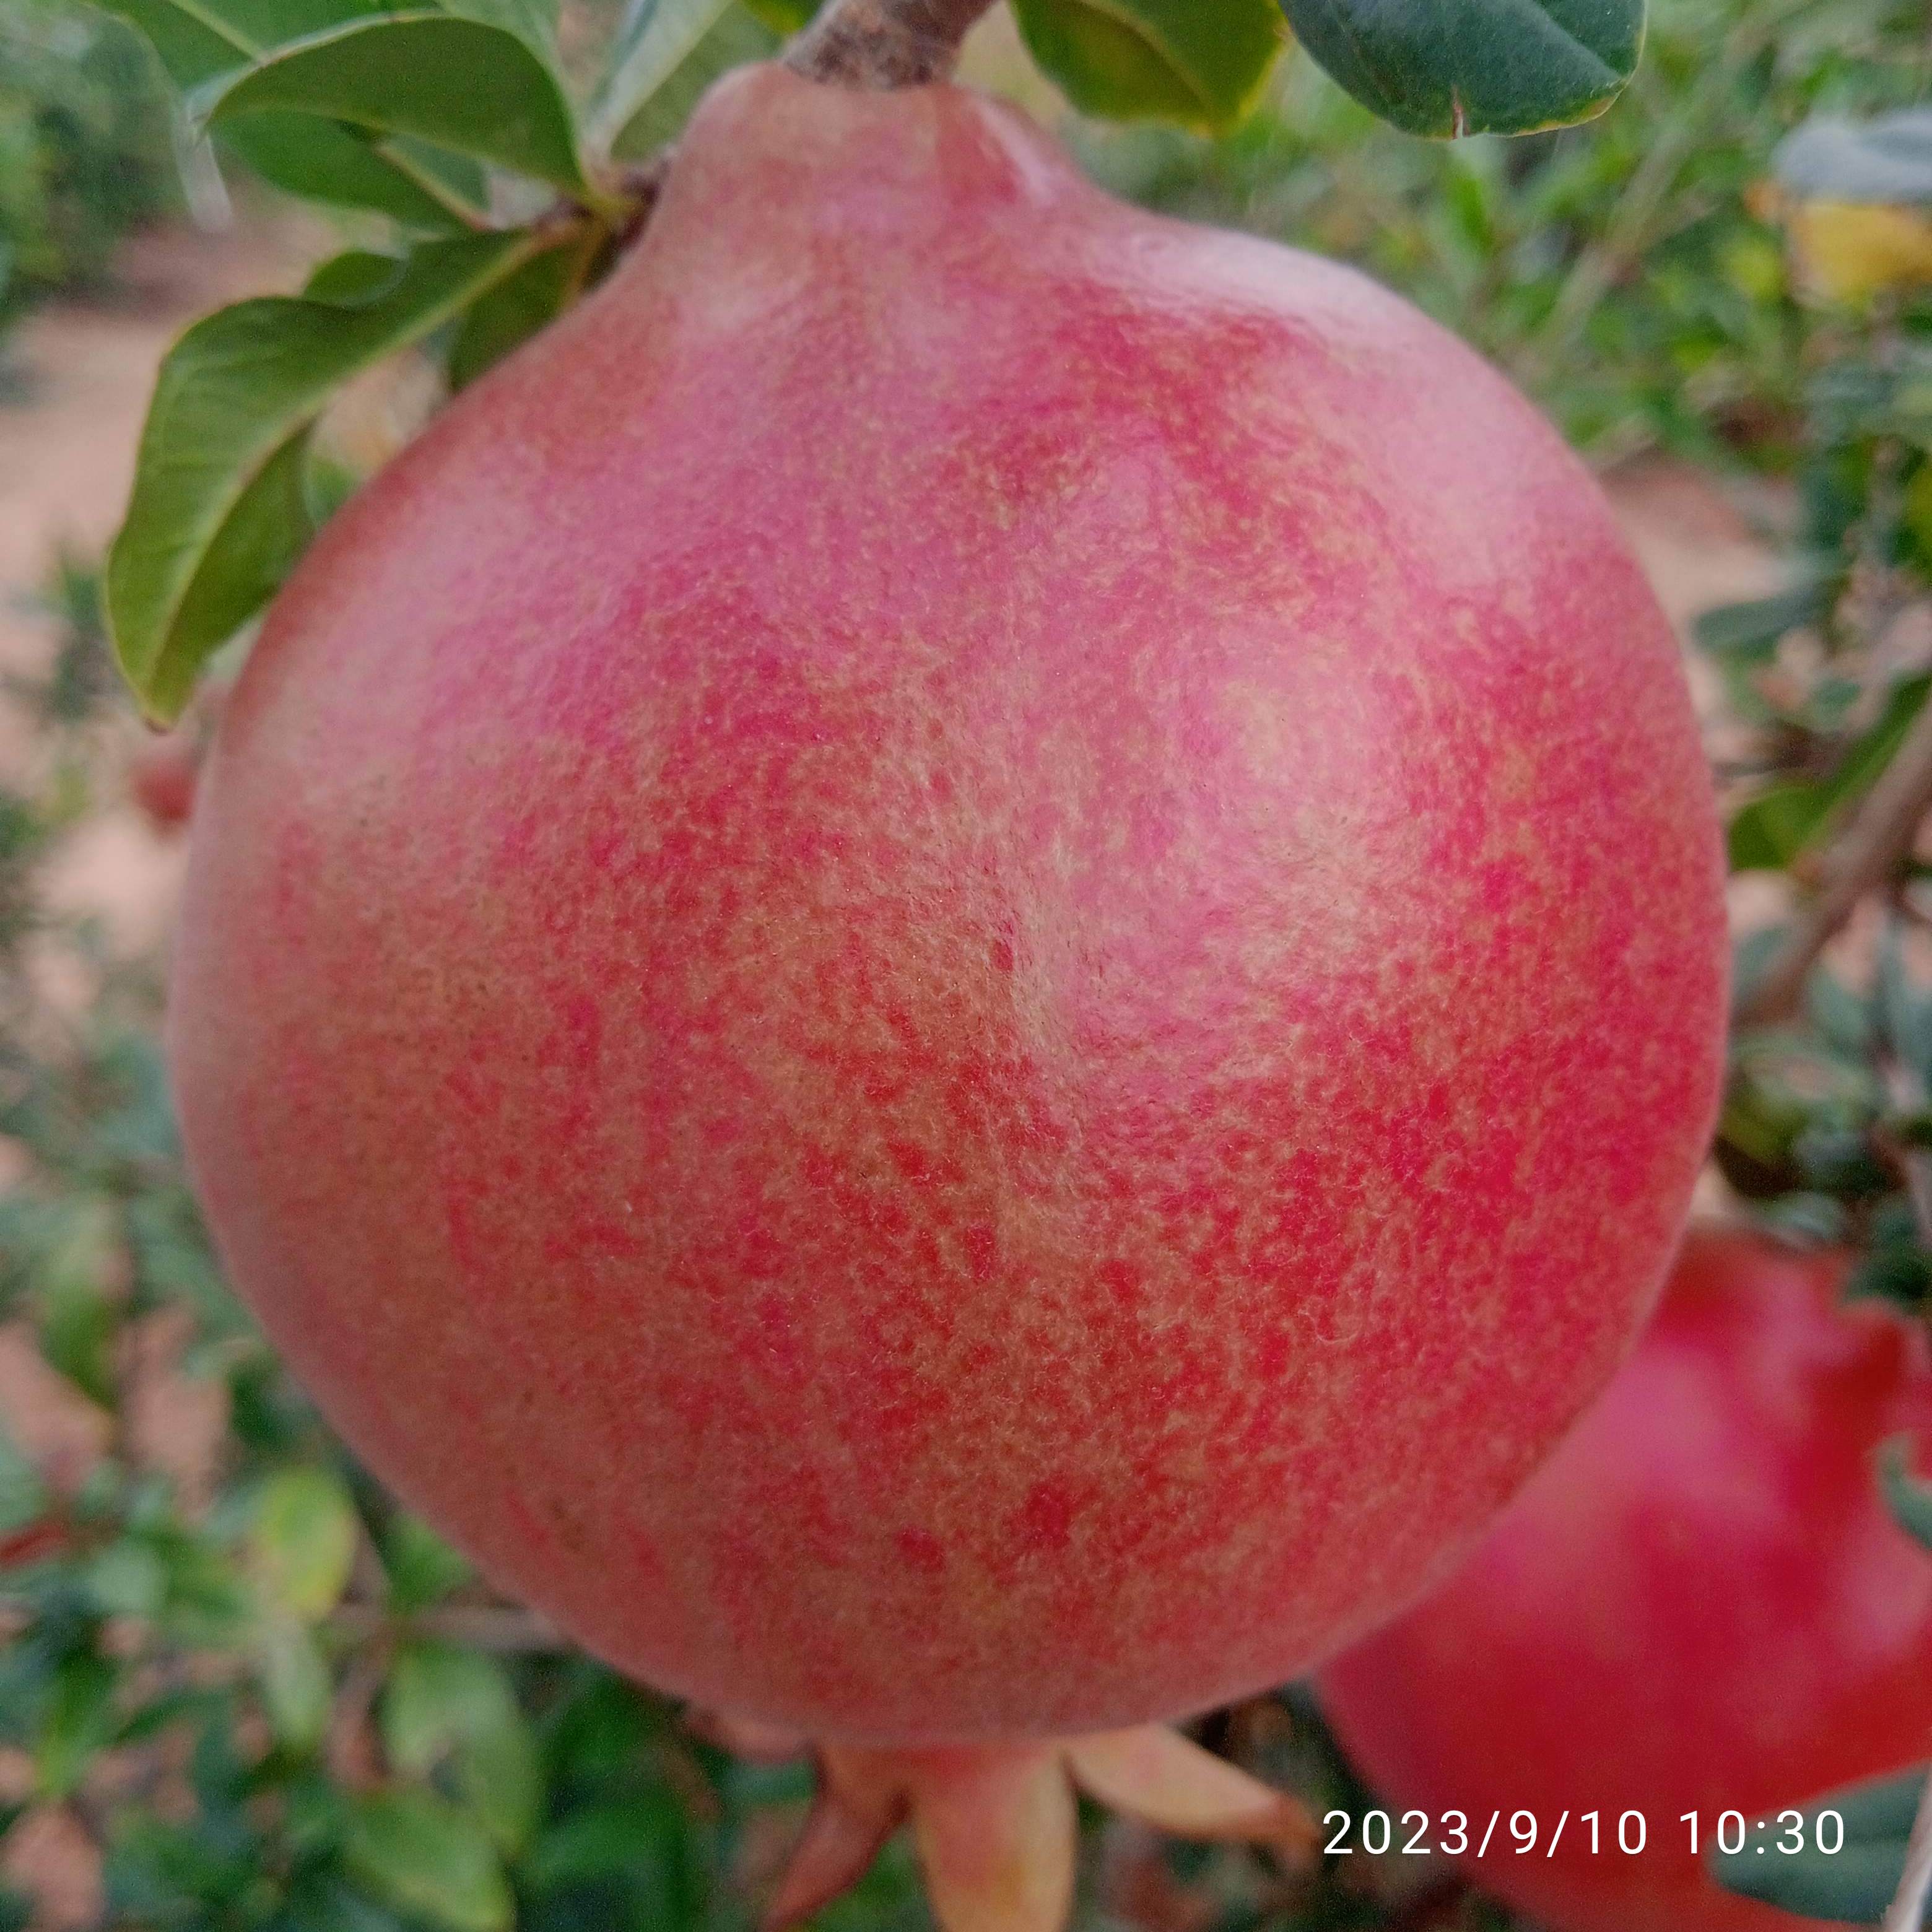
Label: Healthy